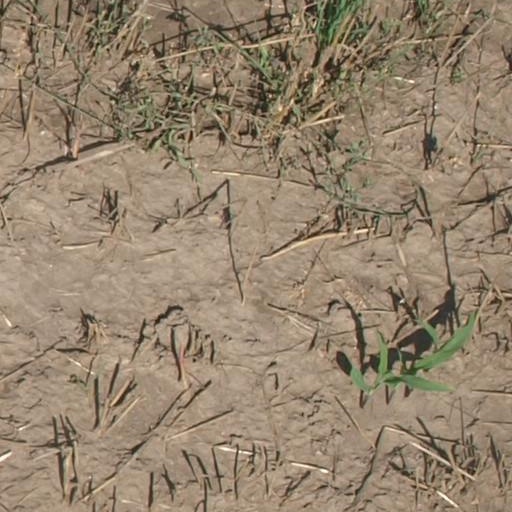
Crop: maize; corn